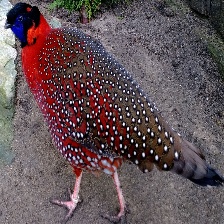
Species: SATYR TRAGOPAN
Scientific name: TRAGOPAN SATYRA